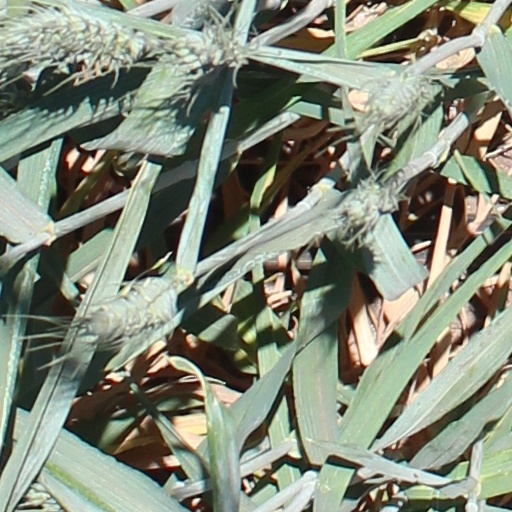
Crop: wheat